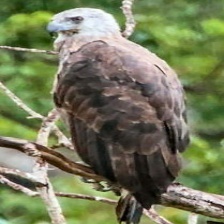
Species: GREY HEADED FISH EAGLE
Scientific name: ICHTHYOPHAGA ICHTHYAETUS